Ribble Link

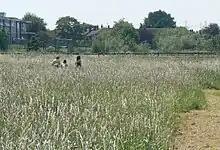
In 2009, 7 years after opening, British Waterways began providing public access to the Hay Meadow for public appreciation

The Ribble Link continues under Leyland Bridge, which carries Lea Road, and then enters a flood plain, with housing to the south and agricultural fields to the north. A small stream called Lady Head Runnel flows southwards to join the brook. Beyond this is Lock 6 and its weir, where a sculpture representing 'Earth' consists of reclaimed gritstone slabs set into the towpath, with large footprints carved into them. The footprints are two and a half time life size, to represent those of the man at Lock 1. Tudor Avenue bridge provides access to New House Farm and the Ashton and Lea Golf Club, both of which are on the north bank of the brook. A footbridge carries a public footpath over the brook before it reaches Lock 7 with its weir, again feeding surplus water around the north side of the structure. A cycle path runs along the south bank of the brook until another footpath crosses at Goodier Bridge. Just before Lock 8 is a holding basin, where floating pontoons are available for mooring, until permission to proceed down the tidal section below the lock and to use the sea lock is given.